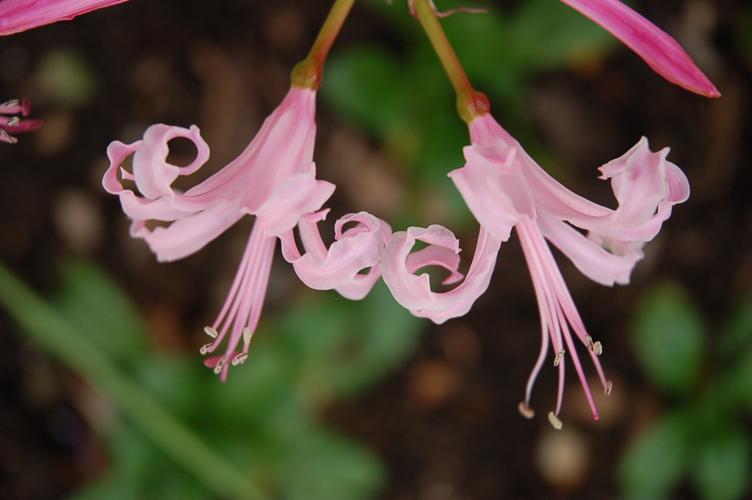
Label: cape flower